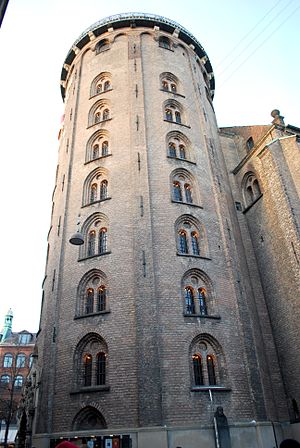
Rundetårn
Rundetårn i København
Rundetårn er et 41,55 meter højt observationstårn, der ligger i Købmagergade i Indre By, København. Højden på 34,8 meter refererer kun til udsigtsplatformens højde over gadeniveau. Dertil kommer observatoriet, som er 6,75 meter højt. Tårnet er særligt kendt for sin spiralgang, der fører næsten hele vejen op til udsigtsplatformen.